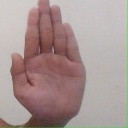
अक्षर: ध